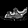
Label: Sandal